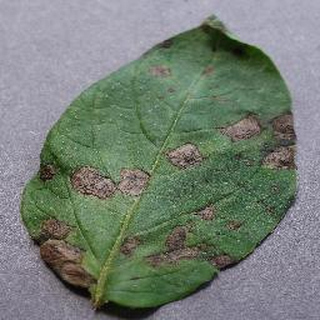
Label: potato_early_blight